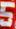
Number: 5